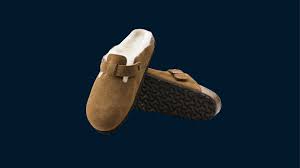
Label: Clog